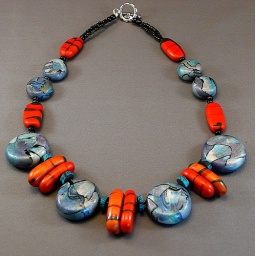
Faux abalone, torn paper technique; 'sargophagus' beads in pearl amber shade; faux turq heshi, black glass spacers